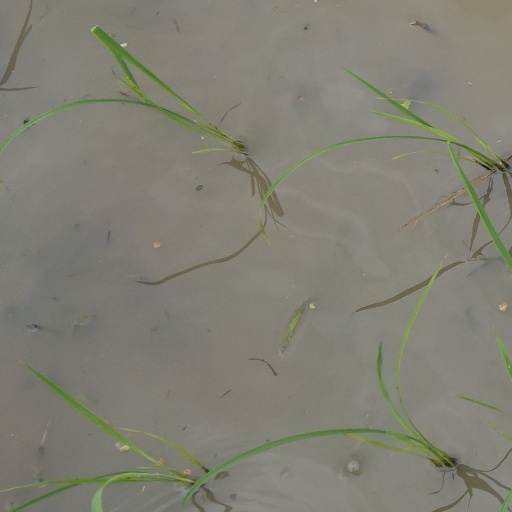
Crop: rice